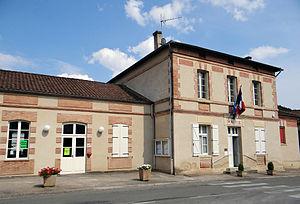
Touffailles - Mairie
Touffailles est une commune française située dans le département de Tarn-et-Garonne, en région Occitanie.